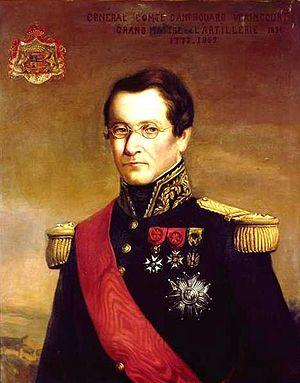
Cette page concerne les événements qui se sont produits au dix-huitième siècle en Lorraine.
Cette page concerne les événements qui se sont produits durant l'année 1822 en Lorraine.